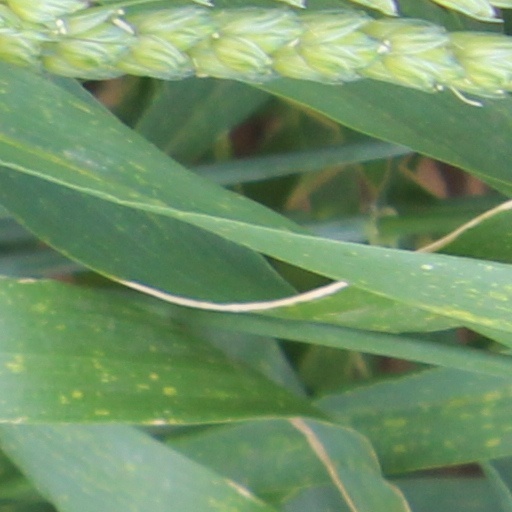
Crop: wheat